Zhao Shuxia

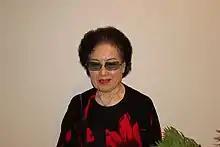
Zhao Shuxia

Zhao Shuxia comes from a Manchurian landowning family, was married to Yannian Chen (physicist), lived in Switzerland from 1961 to 2001 and in the US since 2001.